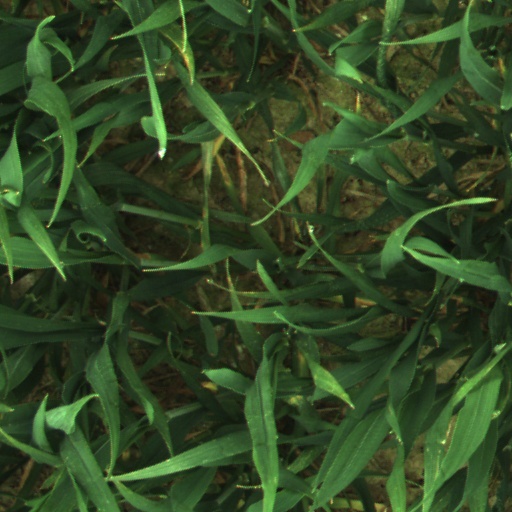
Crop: wheat